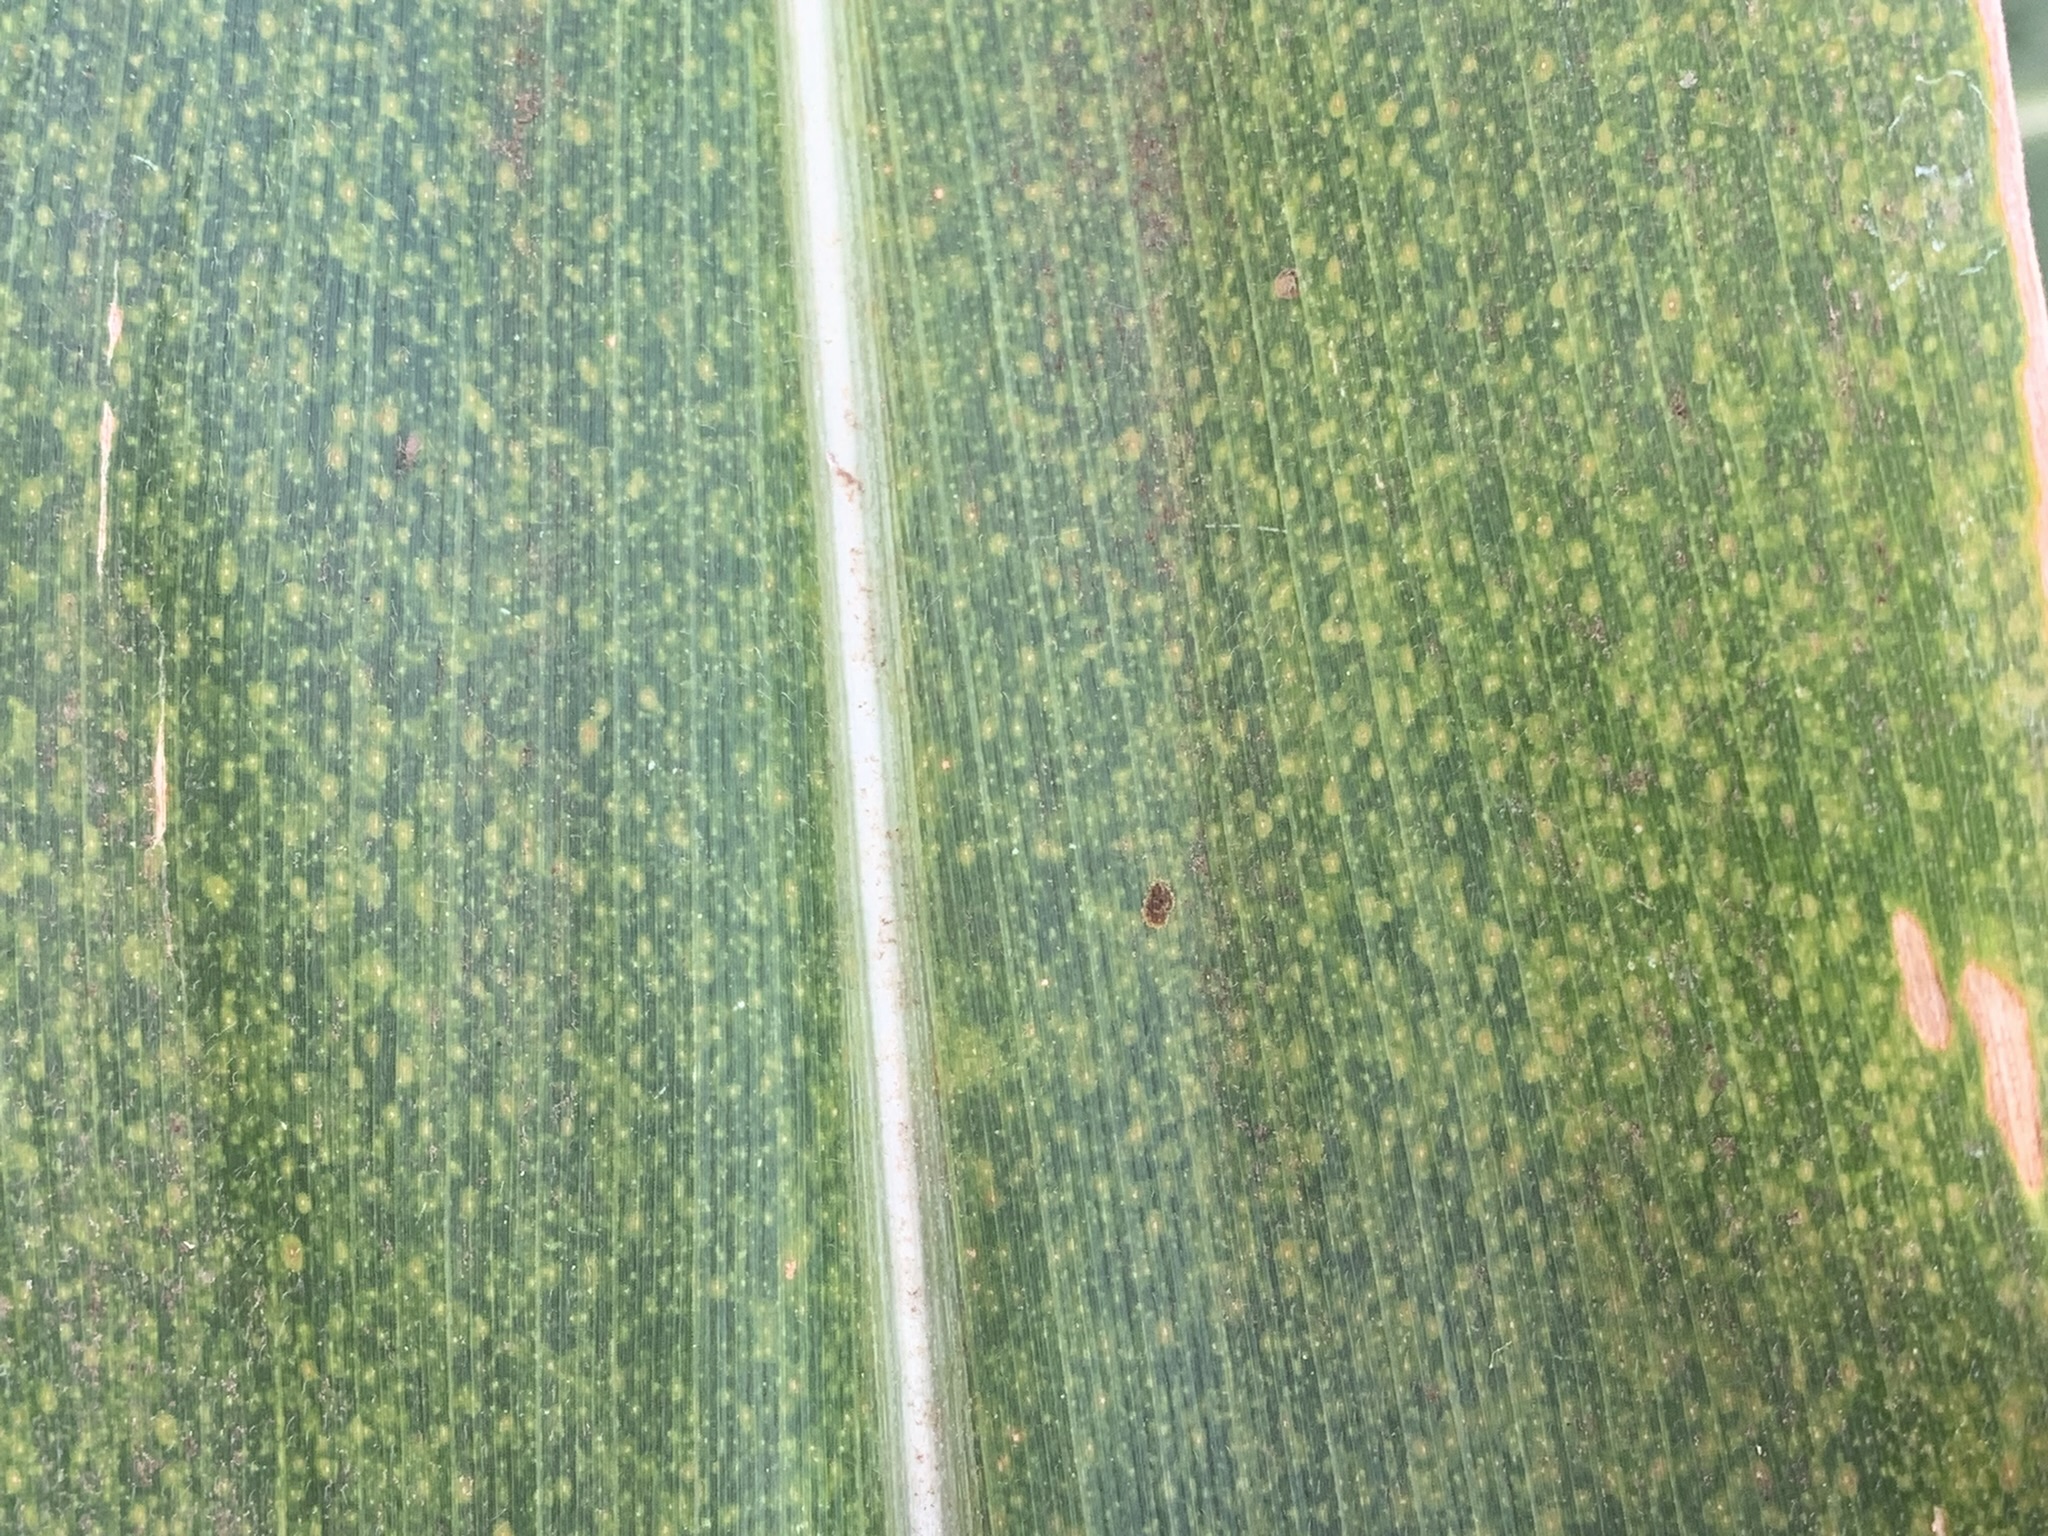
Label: MLN